Ramakrishna Math, Ulsoor

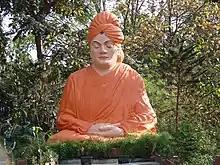
Swami Vivekananda statue at the centre

In 1906 a handful of Ramakrishna disciples took an accommodation in Ulsoor in lease for daily meetings and spiritual and religious practices. On 5 May 1906 Swami Vimalananda declared to convert the place into an Ashram, and installed the pictures of Ramakrishna, Sarada Devi, and Swami Vivekananda there. On 17 November 1907 the Ashrama was formally inaugurated. At that time it was named Vivekananda Ashrama.